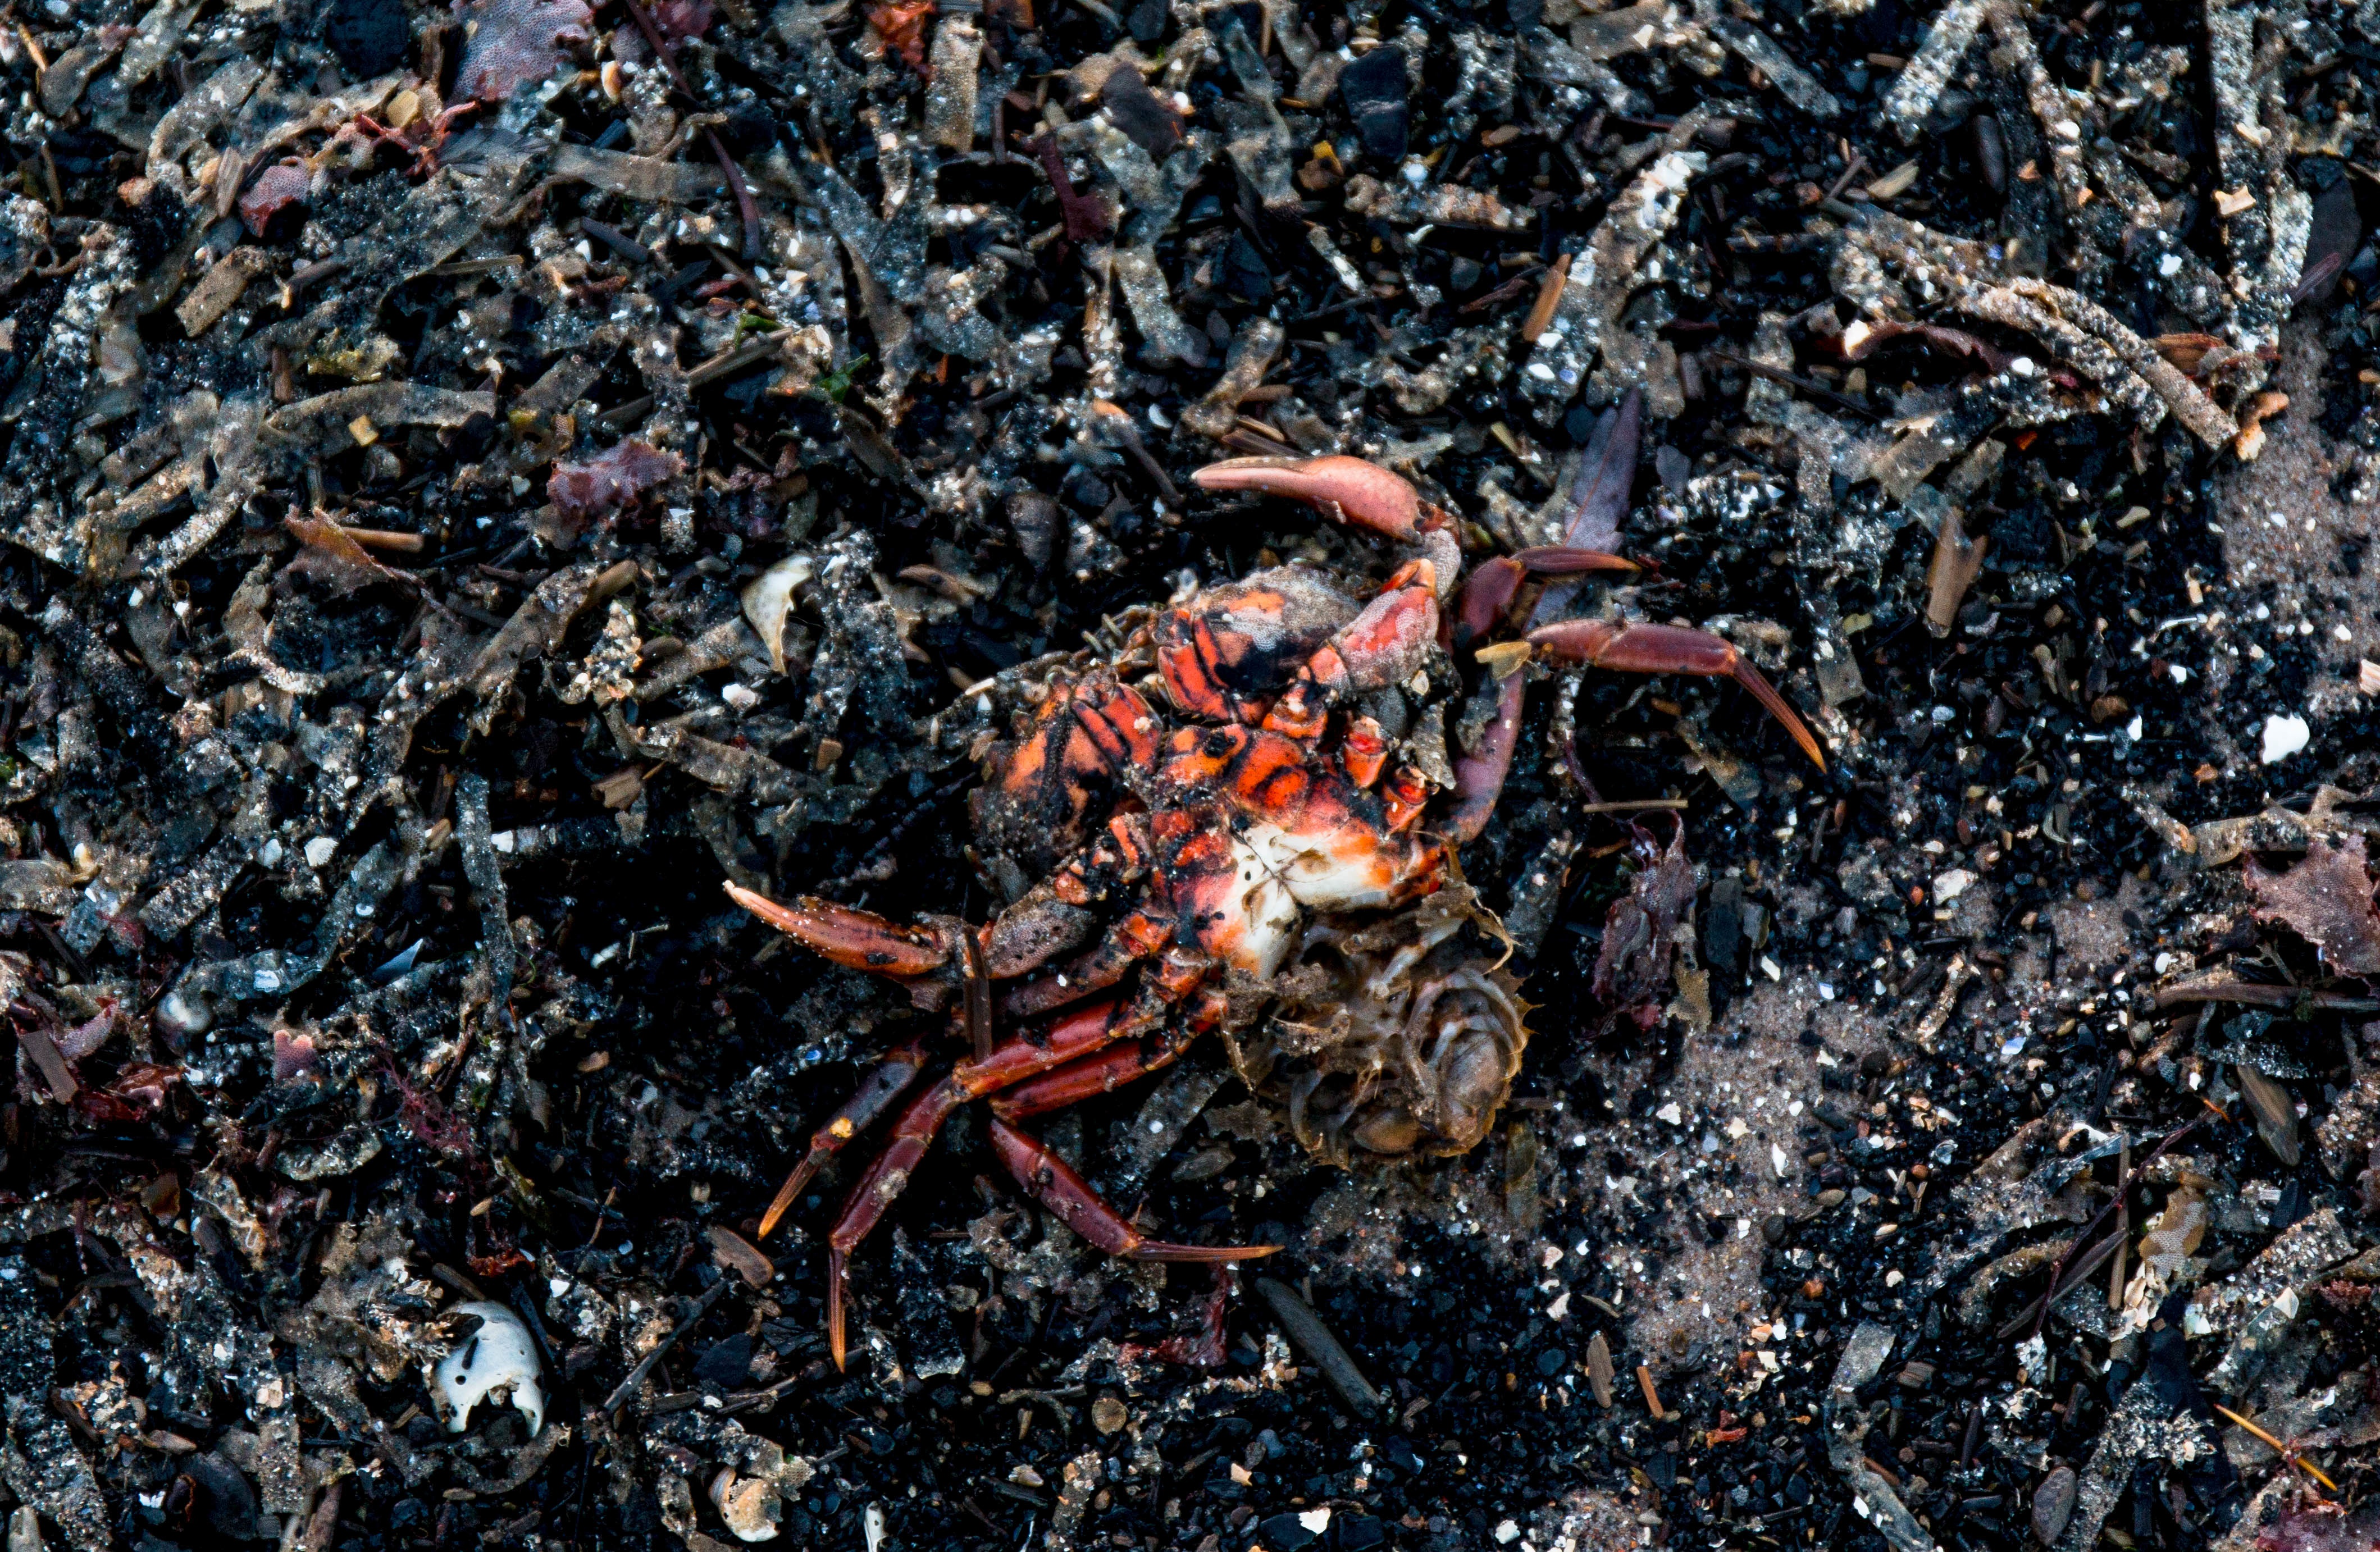
food, seafood, fauna, crab, invertebrate, crustacean, marine biology, ocypodidae, decapoda, animal source foods